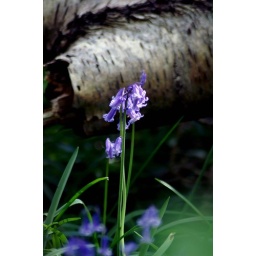
This picture was taken in spring, The fallen silver birch tree highlights the bluebell.